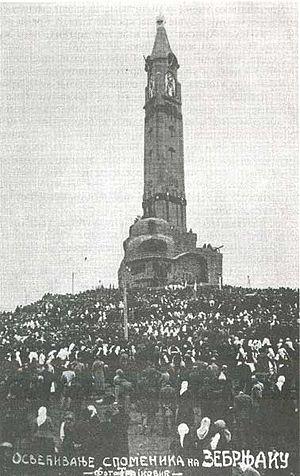
Koumanovo ou Kumanovë est une municipalité et une ville du nord de la Macédoine du Nord. La municipalité comptait 105 484 habitants en 2002 et couvre 509,48 km². La ville en elle-même comptait alors 70 842 habitants, le reste de la population étant réparti dans les villages alentour.